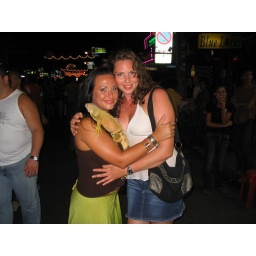
another animal in the street